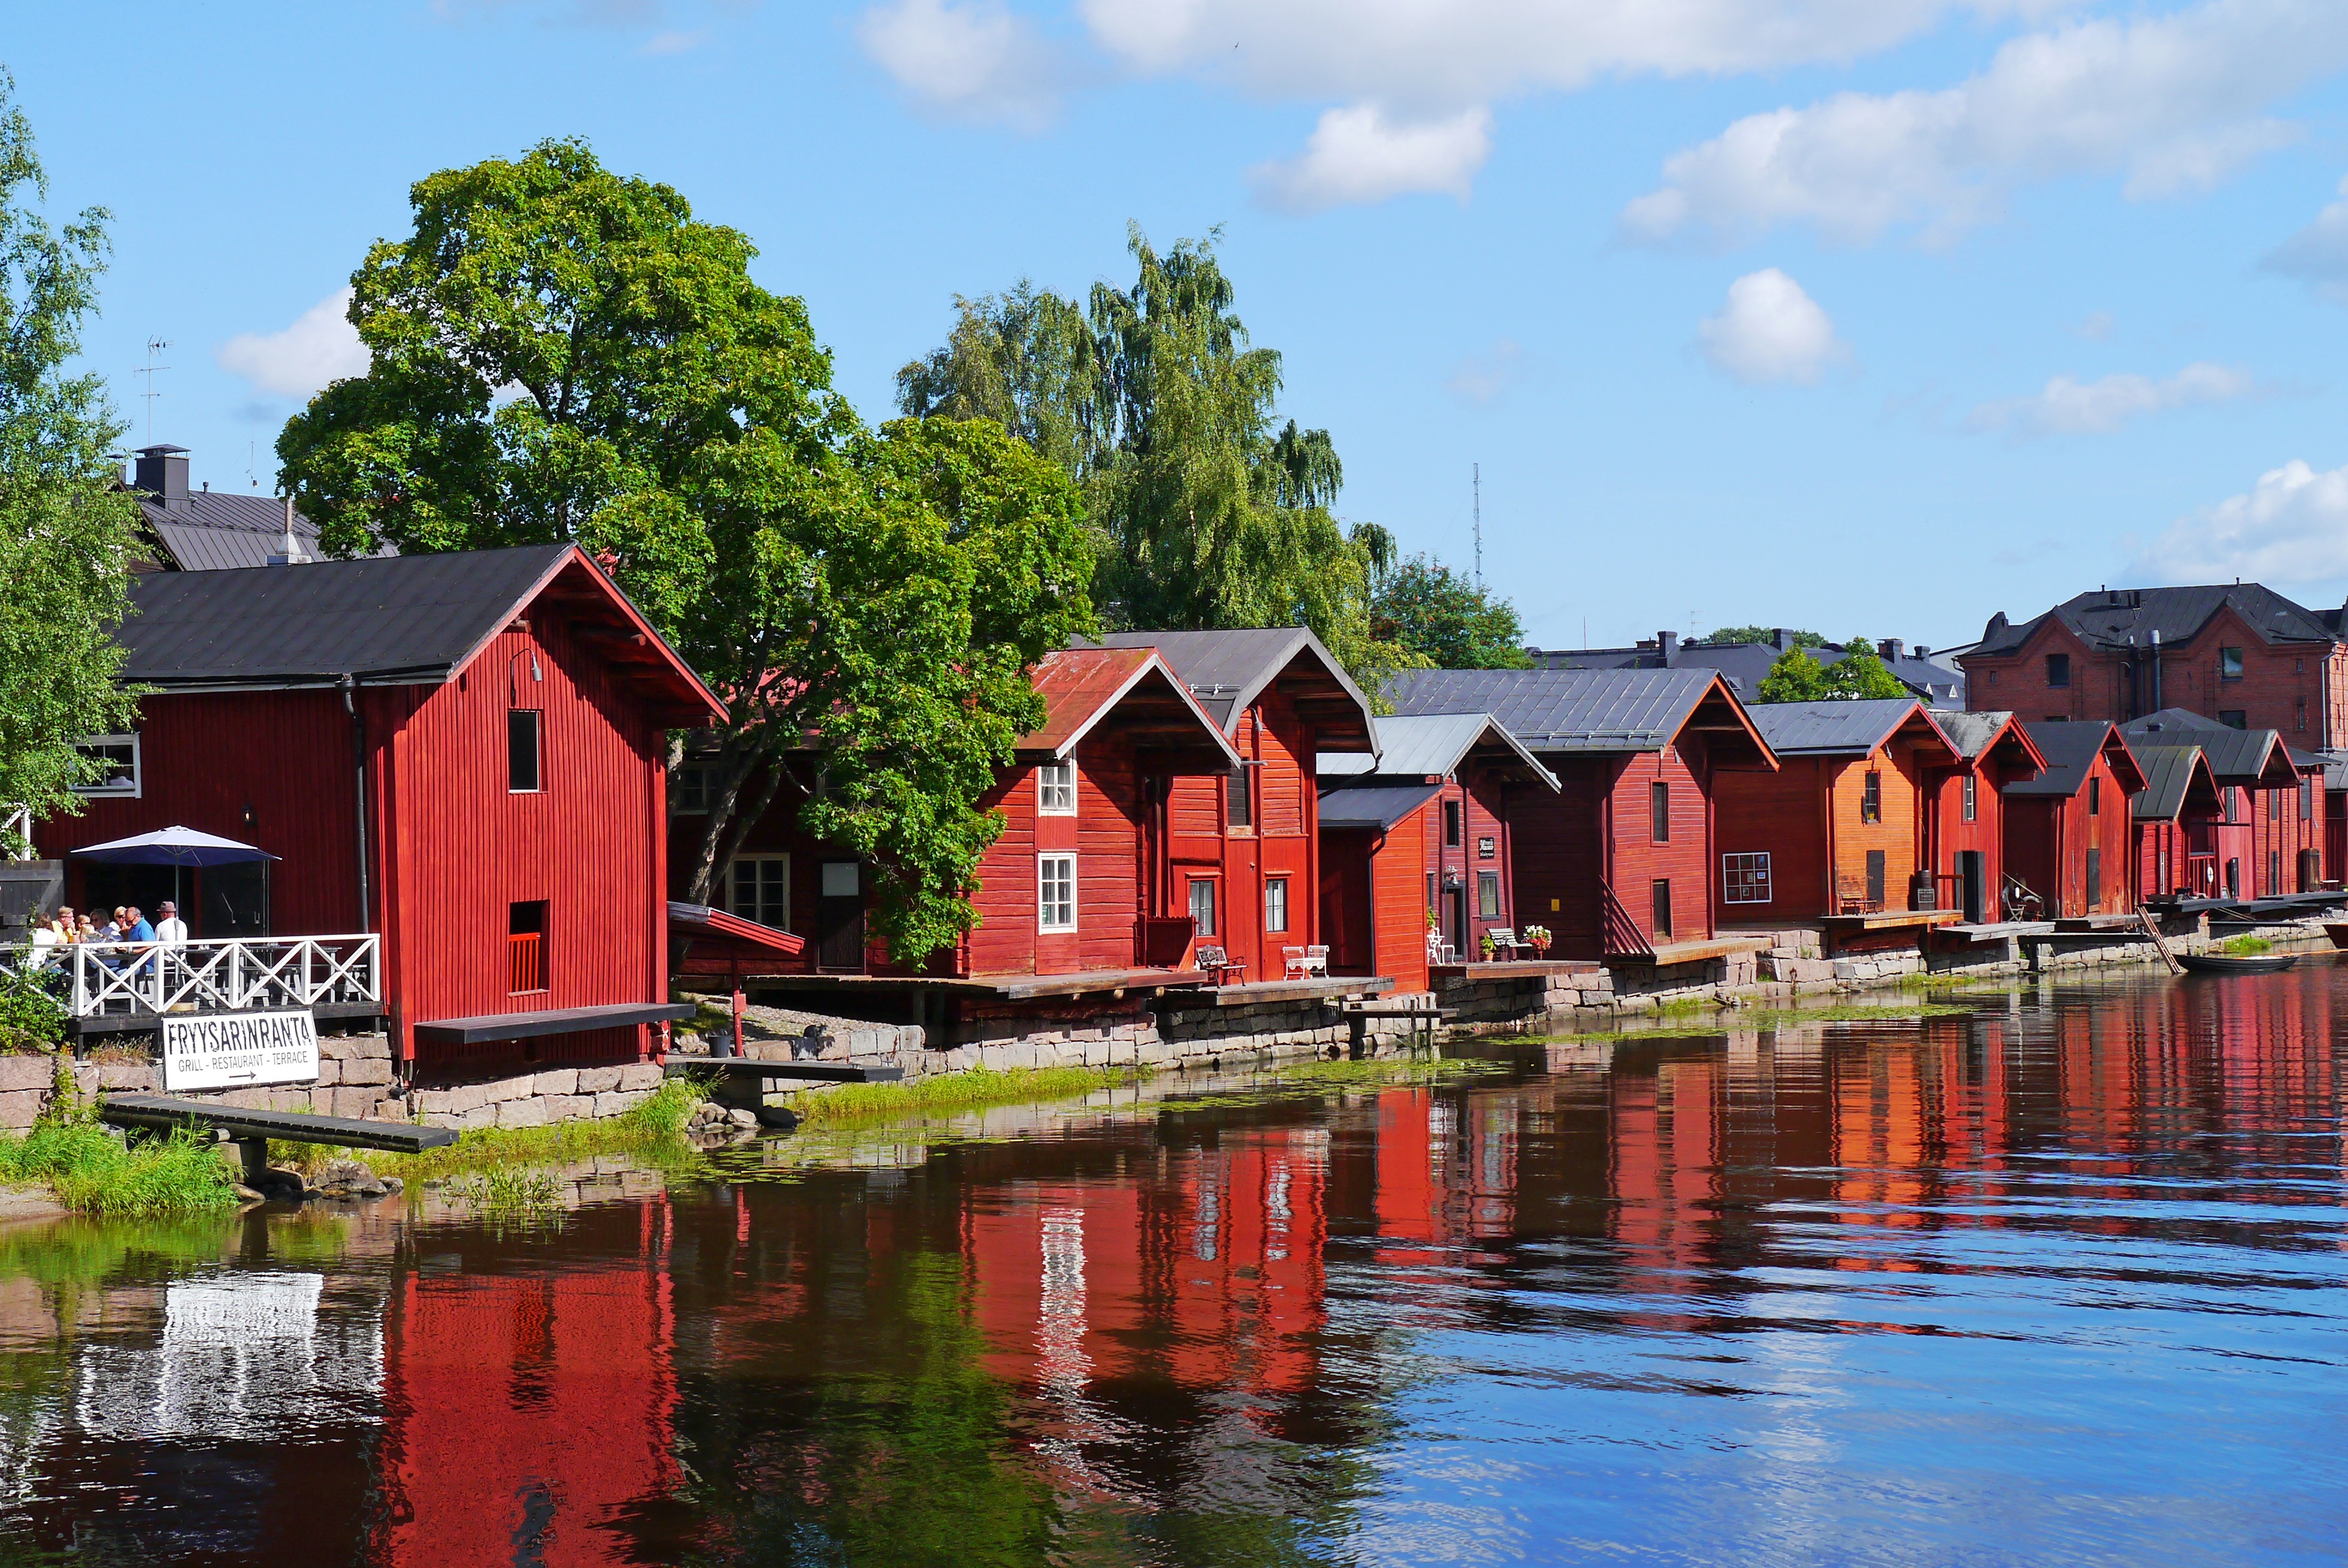
house, town, old, city, river, vacation, travel, village, holiday, tourism, waterway, old town, finland, architectural style, historically, scandinavia, iconic, finnish, scandinavian, rural area, historic old town, wooden houses, on the water, mirror coating, summer day, porvoo